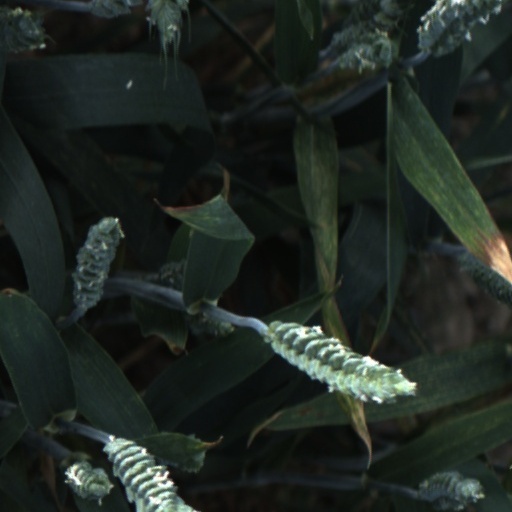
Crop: wheat